Sitaram Yadav (politician, born 1952)

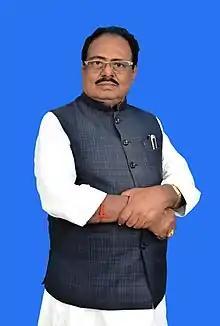
Member of Bihar State Legislature

Sitaram Yadav is an Indian politician. He was elected to the Bihar Legislative Assembly from Khajauli in the 2015 as a member of the Rashtriya Janata Dal.